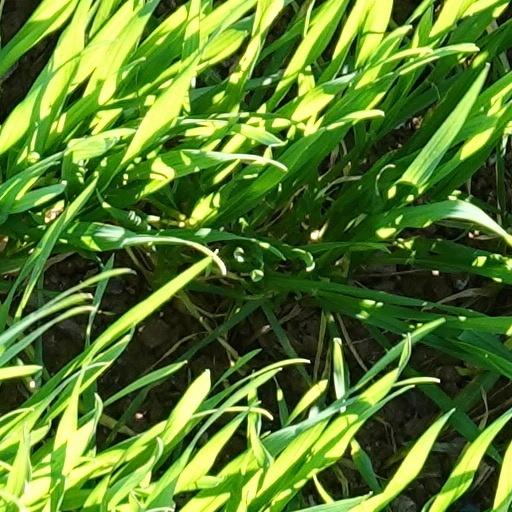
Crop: wheat